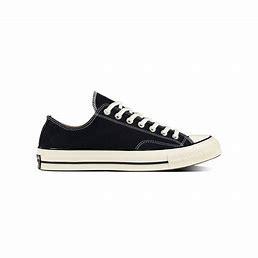
Brand: Converse
Model: Chuck Taylor All Star 1970S Canvas